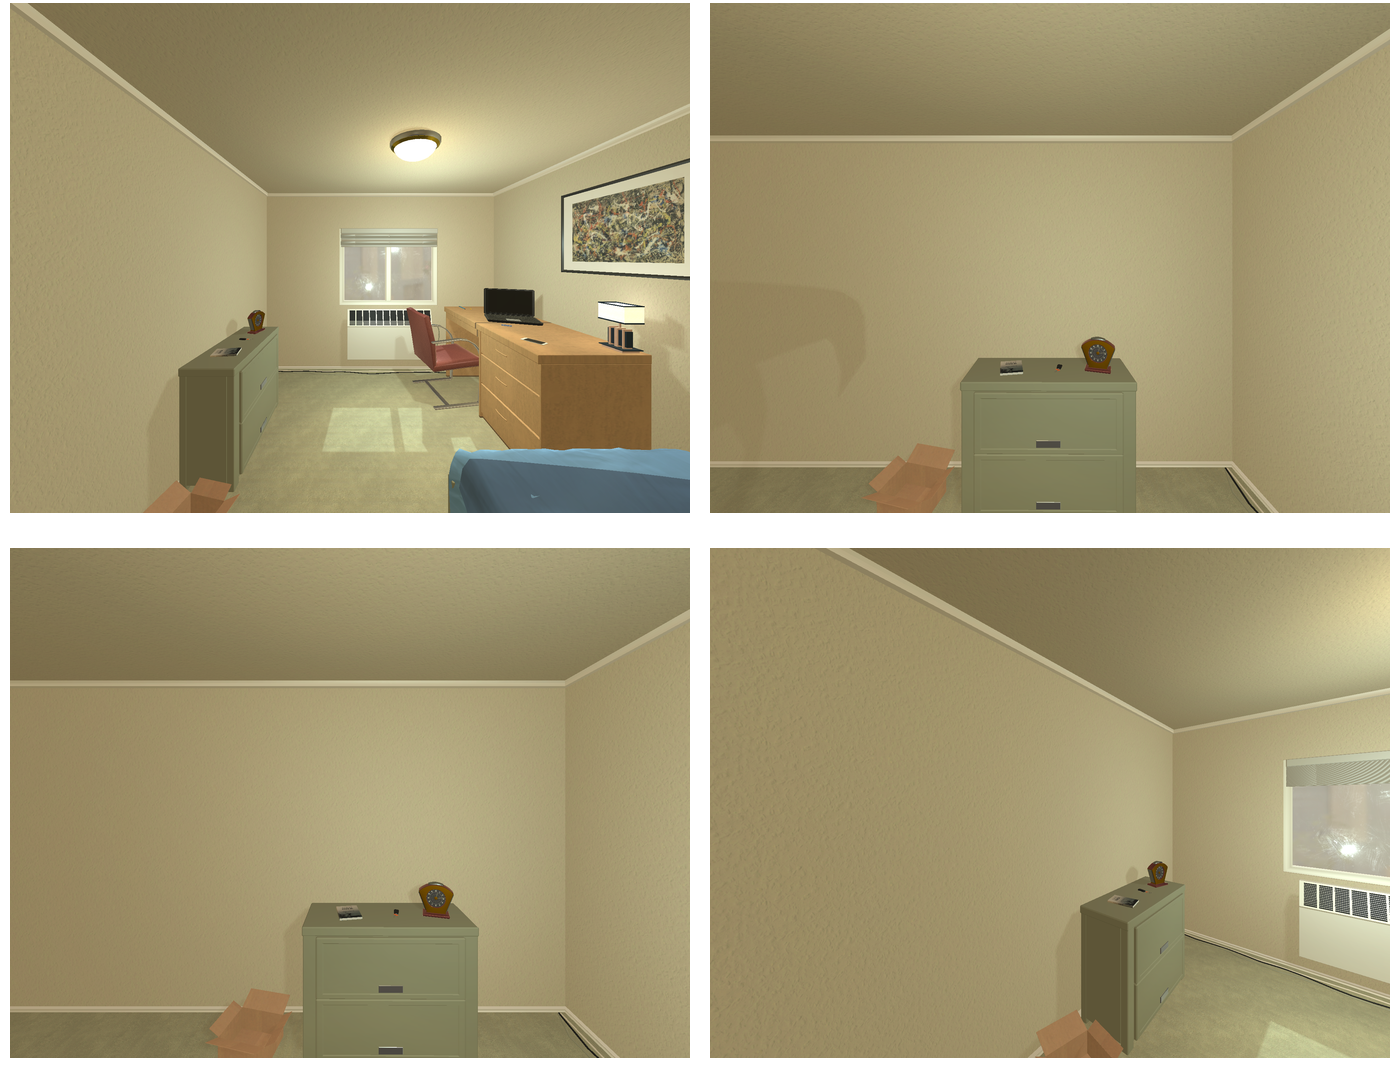Task instruction: Open the cabinet.
Answer: {"task_instruction": "Open the cabinet.", "nodes": ["handle1", "handle2", "cabinet"], "edges": [{"functional_relationship": "openorclose", "object1": "handle1", "object2": "cabinet", "spatial_relations": ["in_front_of", "close", "right_of"], "is_touching": true}, {"functional_relationship": "openorclose", "object1": "handle2", "object2": "cabinet", "spatial_relations": ["lower_than", "in_front_of", "close"], "is_touching": true}], "action_type": "pull", "function_type": "open_close_control"}